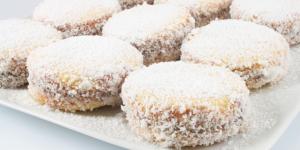
alfajores de maicena